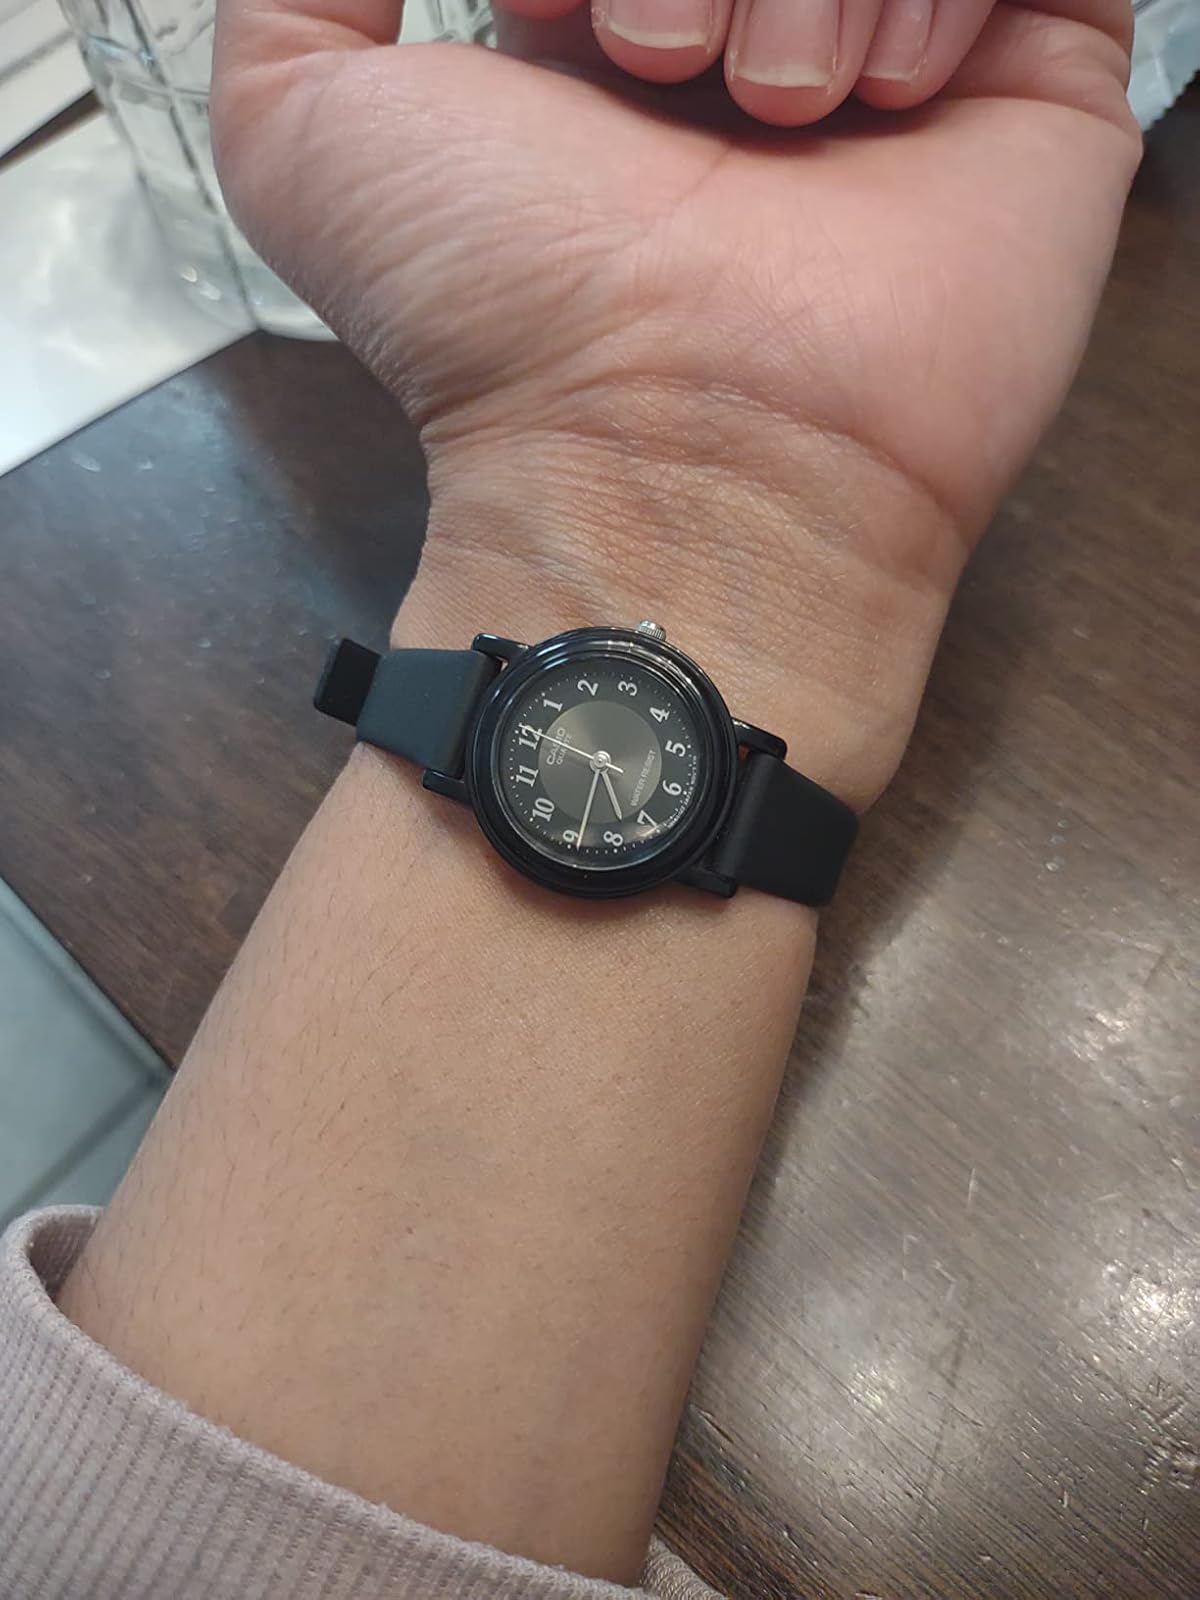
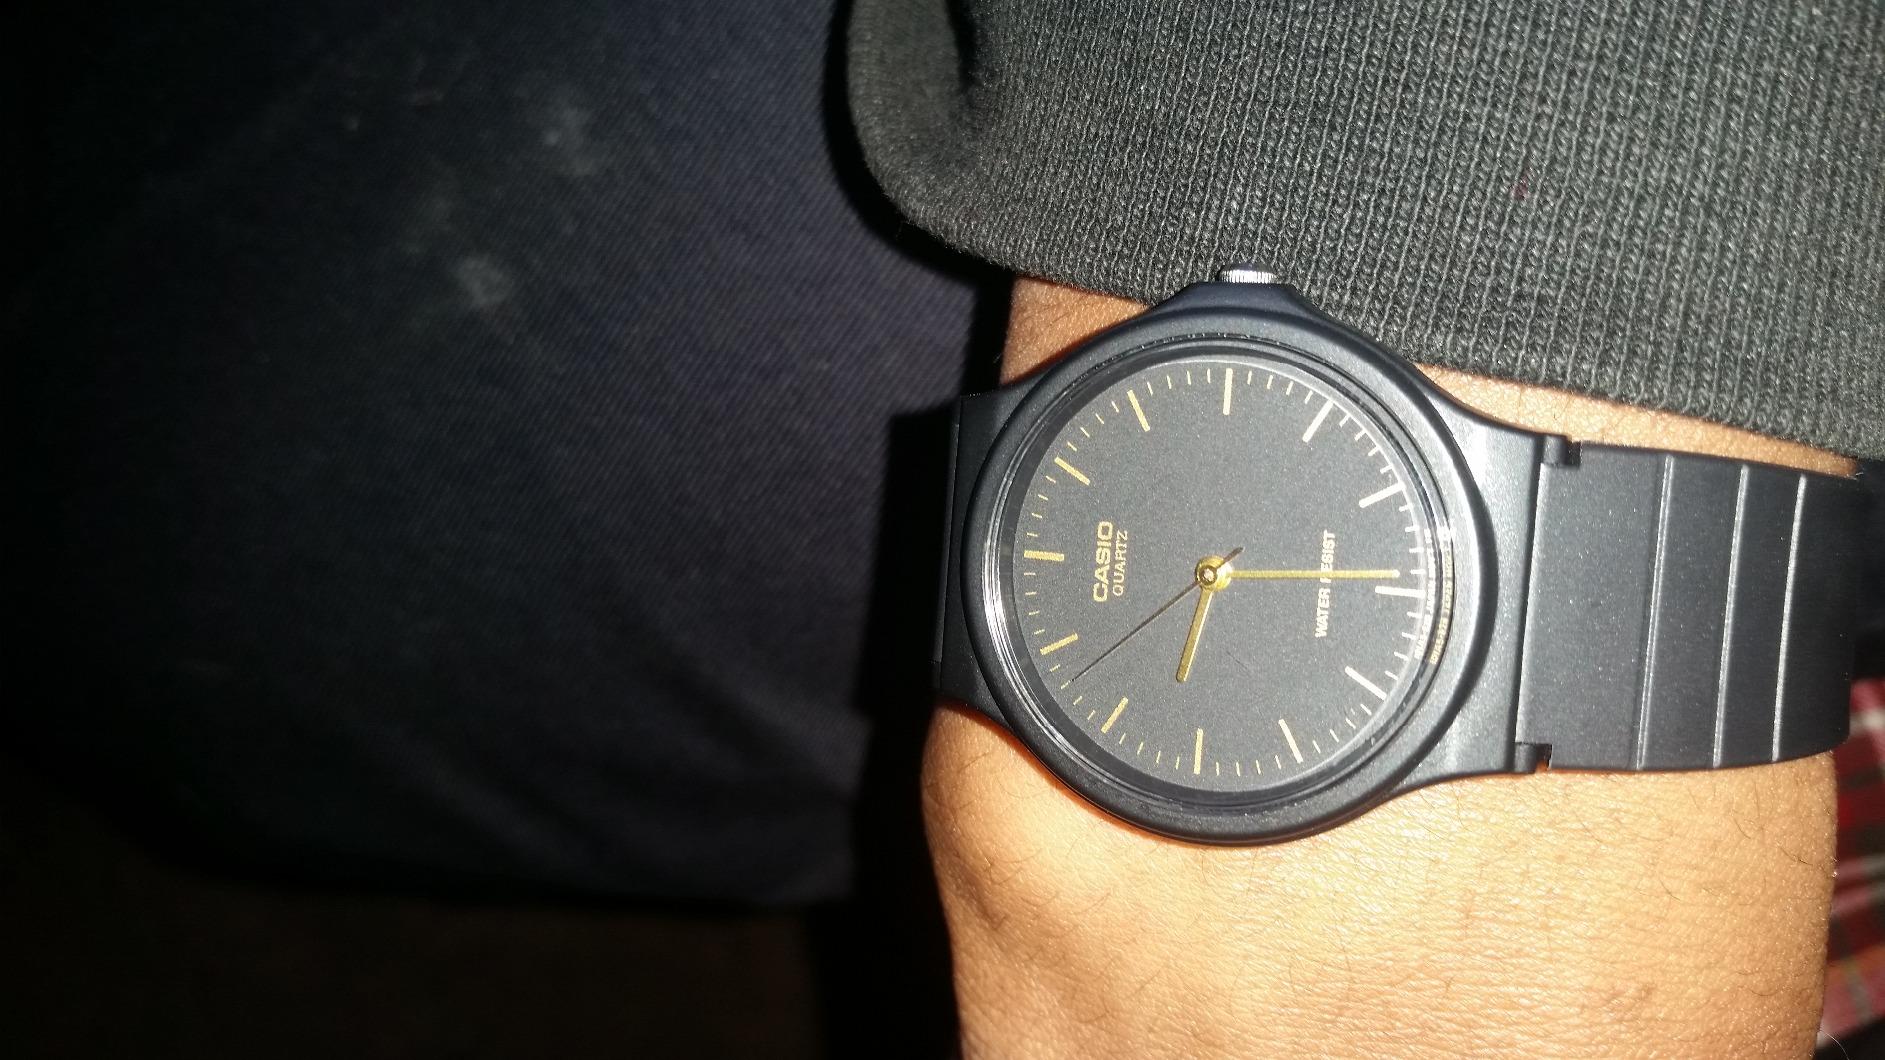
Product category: accessories_watch
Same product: no